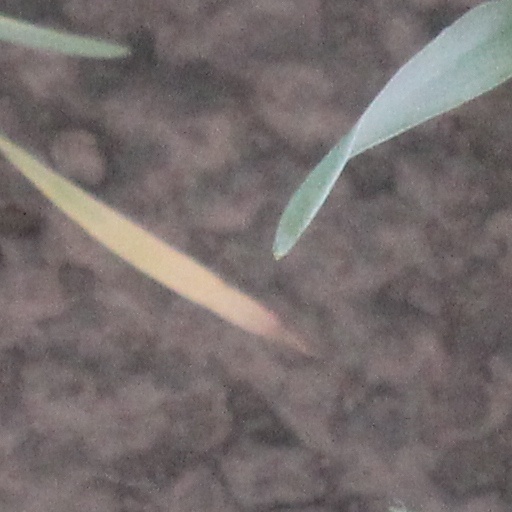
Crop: wheat